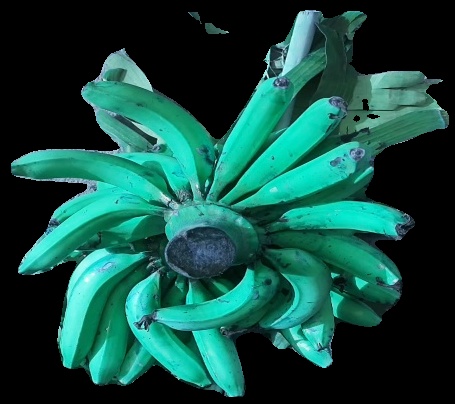
Variety: pachbale
Grade: grade3